Kenyah people

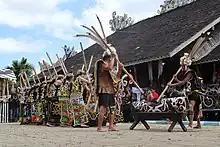
Traditional folk dance during Kenyah Cultural Festival in Budaya Pampang, Samarinda, East Kalimantan, Indonesia

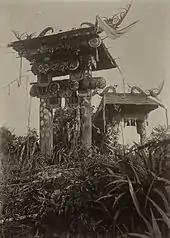
Kenyah architecture, circa 1898-1900.

The Usun Apau (aka Usun Apo) plateau (in the Plieran River valley) or Apo Kayan Highlands (a remote forested plateau in Malaysian and Indonesian border) in the present-day Indonesian province of North Kalimantan and Malaysia's Sarawak is believed by the Kenyah people to be their place of origin; which was the largest concentration site of Kenyah populations between the late 19th century to the early 1980s.